Charles Wesley Leffingwell

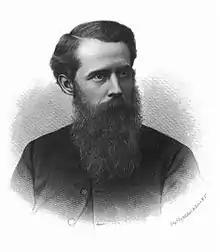
Charles Wesley Leffingwell

Charles Wesley Leffingwell (December 5, 1840 – October 10, 1928) was an American author, educator, and Episcopal priest.